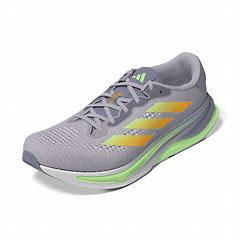
Brand: Adidas
Model: Supernova Lauf